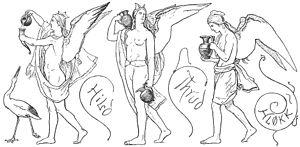
Ah! My Goddess est un manga de Kōsuke Fujishima.